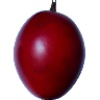
Label: Tamarillo 1